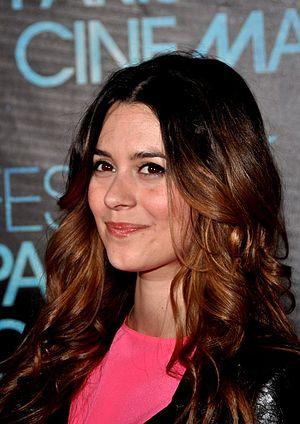
Emilie Simon au festival ""Paris Cinéma"""
La Marche de l'empereur est un film documentaire français réalisé en 2004 par Luc Jacquet et sorti en 2005.
Émilie Simon, née le 17 juillet 1978 à Montpellier, est une auteure-compositrice-interprète française de musique synthpop.